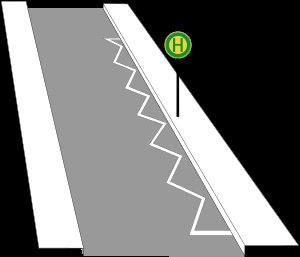
La réglementation du stationnement des véhicules en Allemagne s’inscrit dans le cadre des prescriptions internationales, mais est spécifique dans ses modalités d’application.